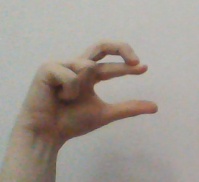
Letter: thal